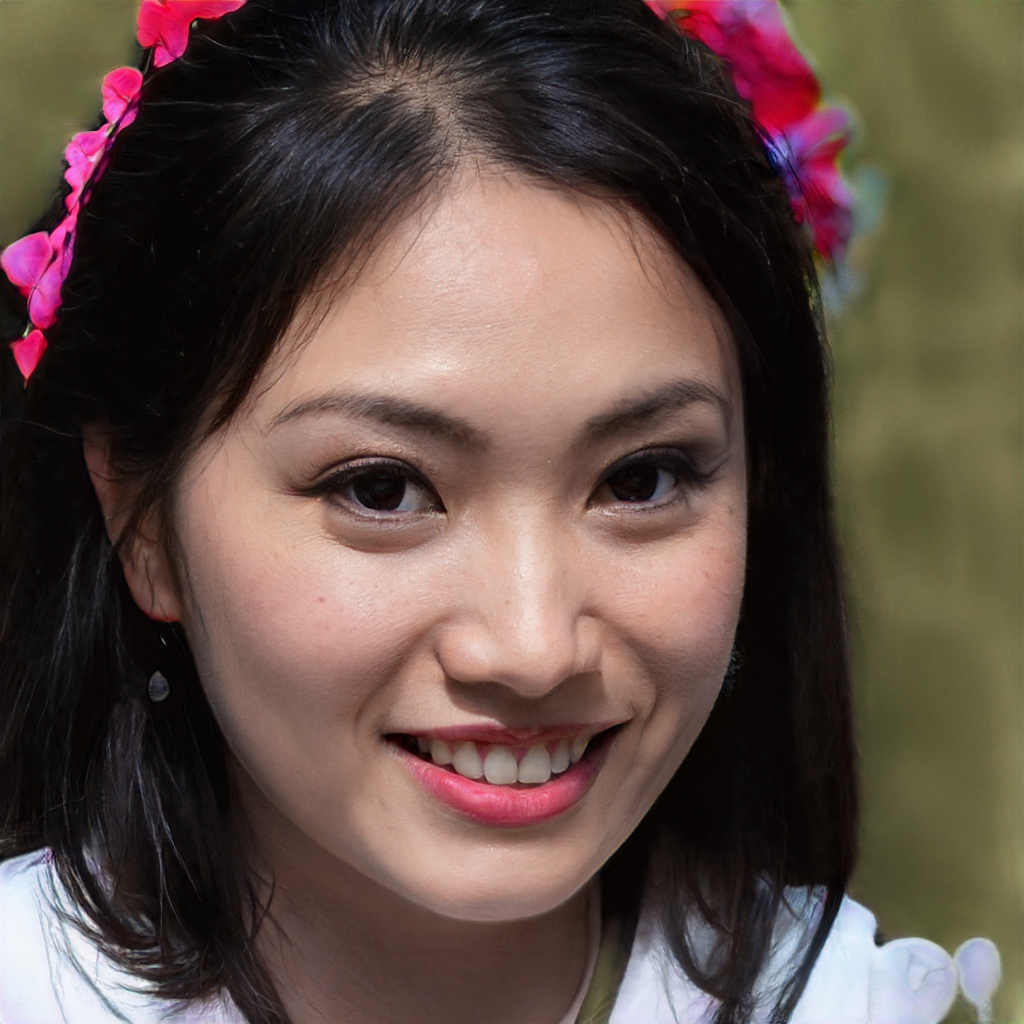
Portrait style: Real Portrait